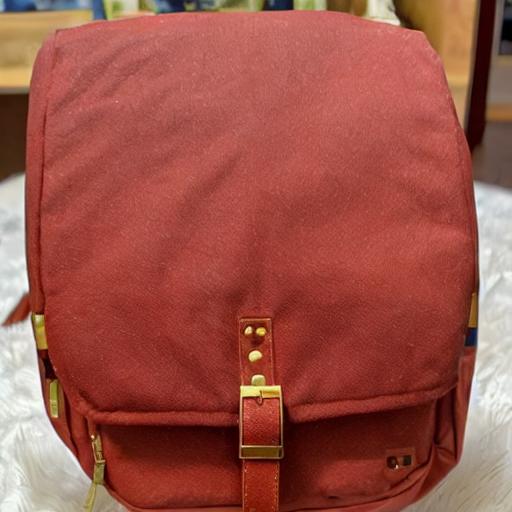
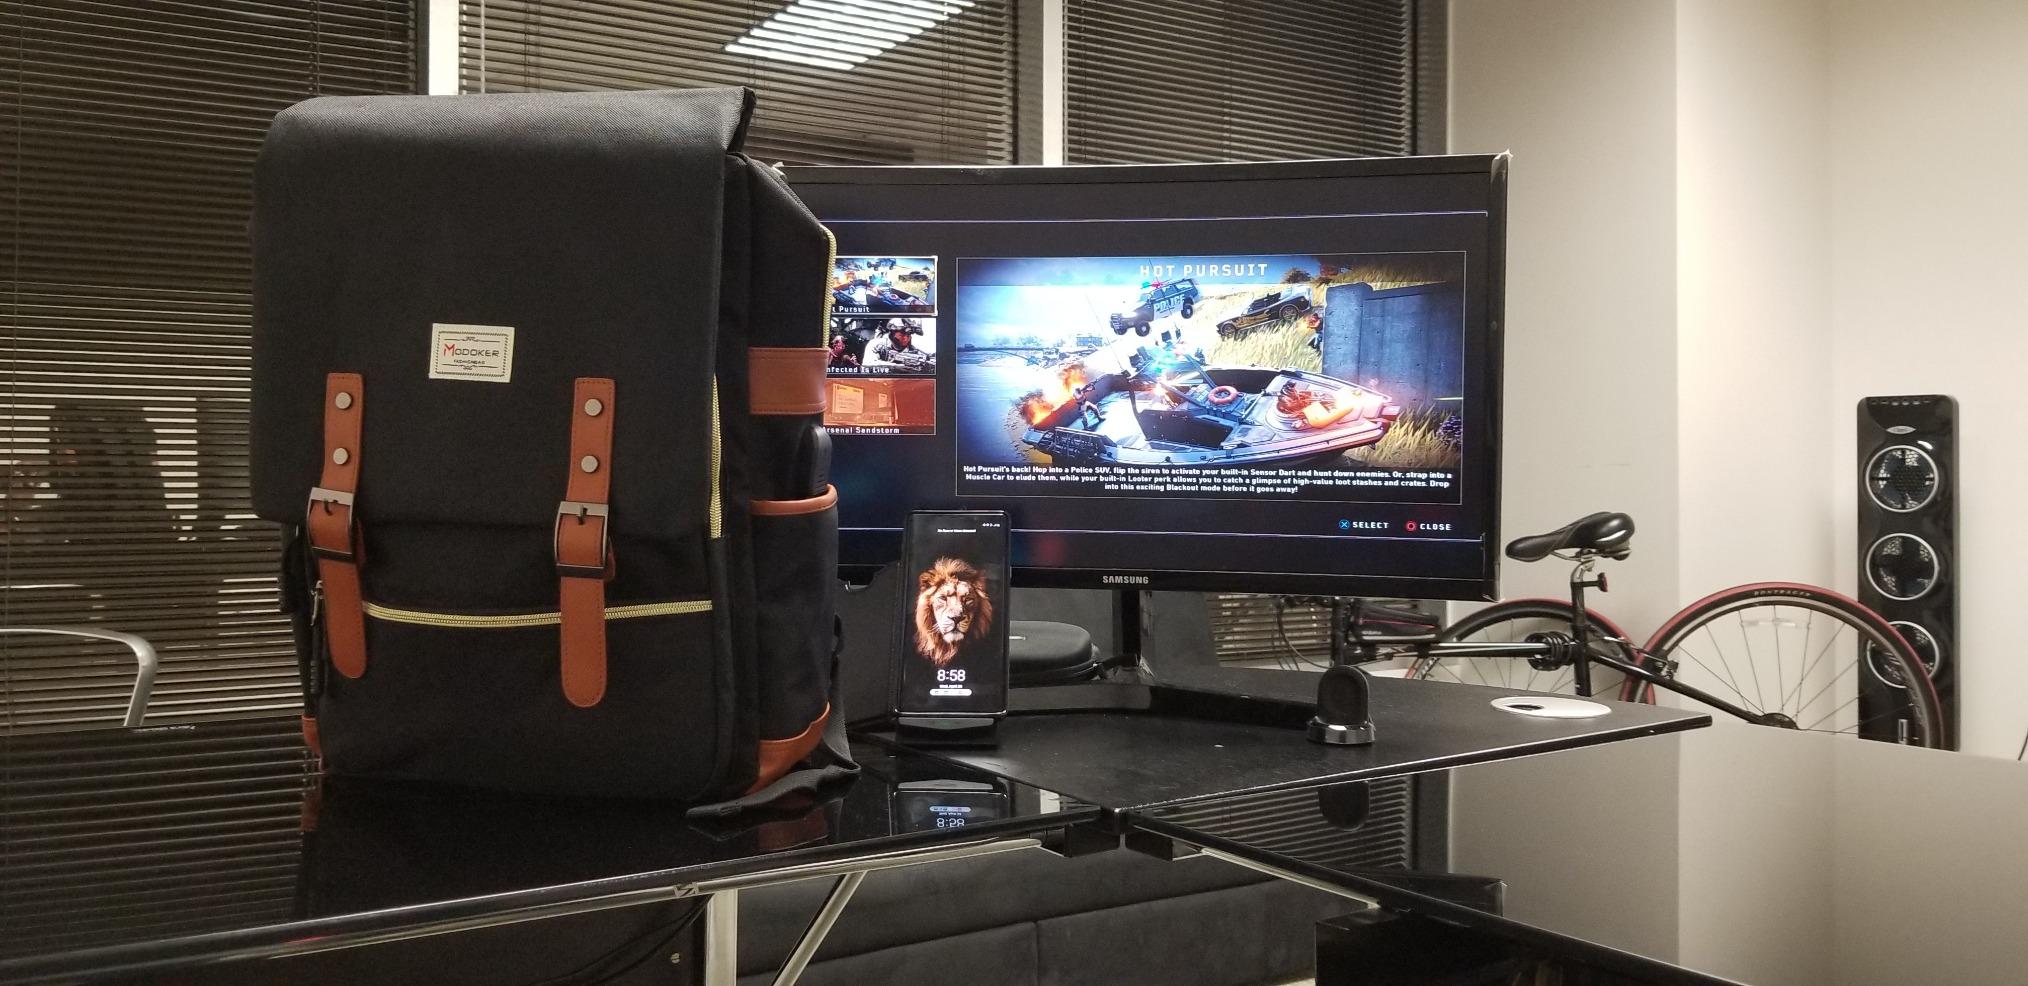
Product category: bag
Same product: no